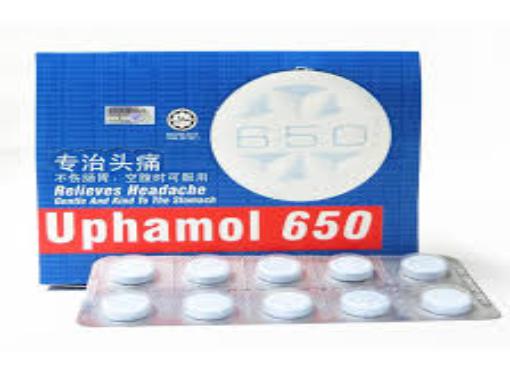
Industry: Medical